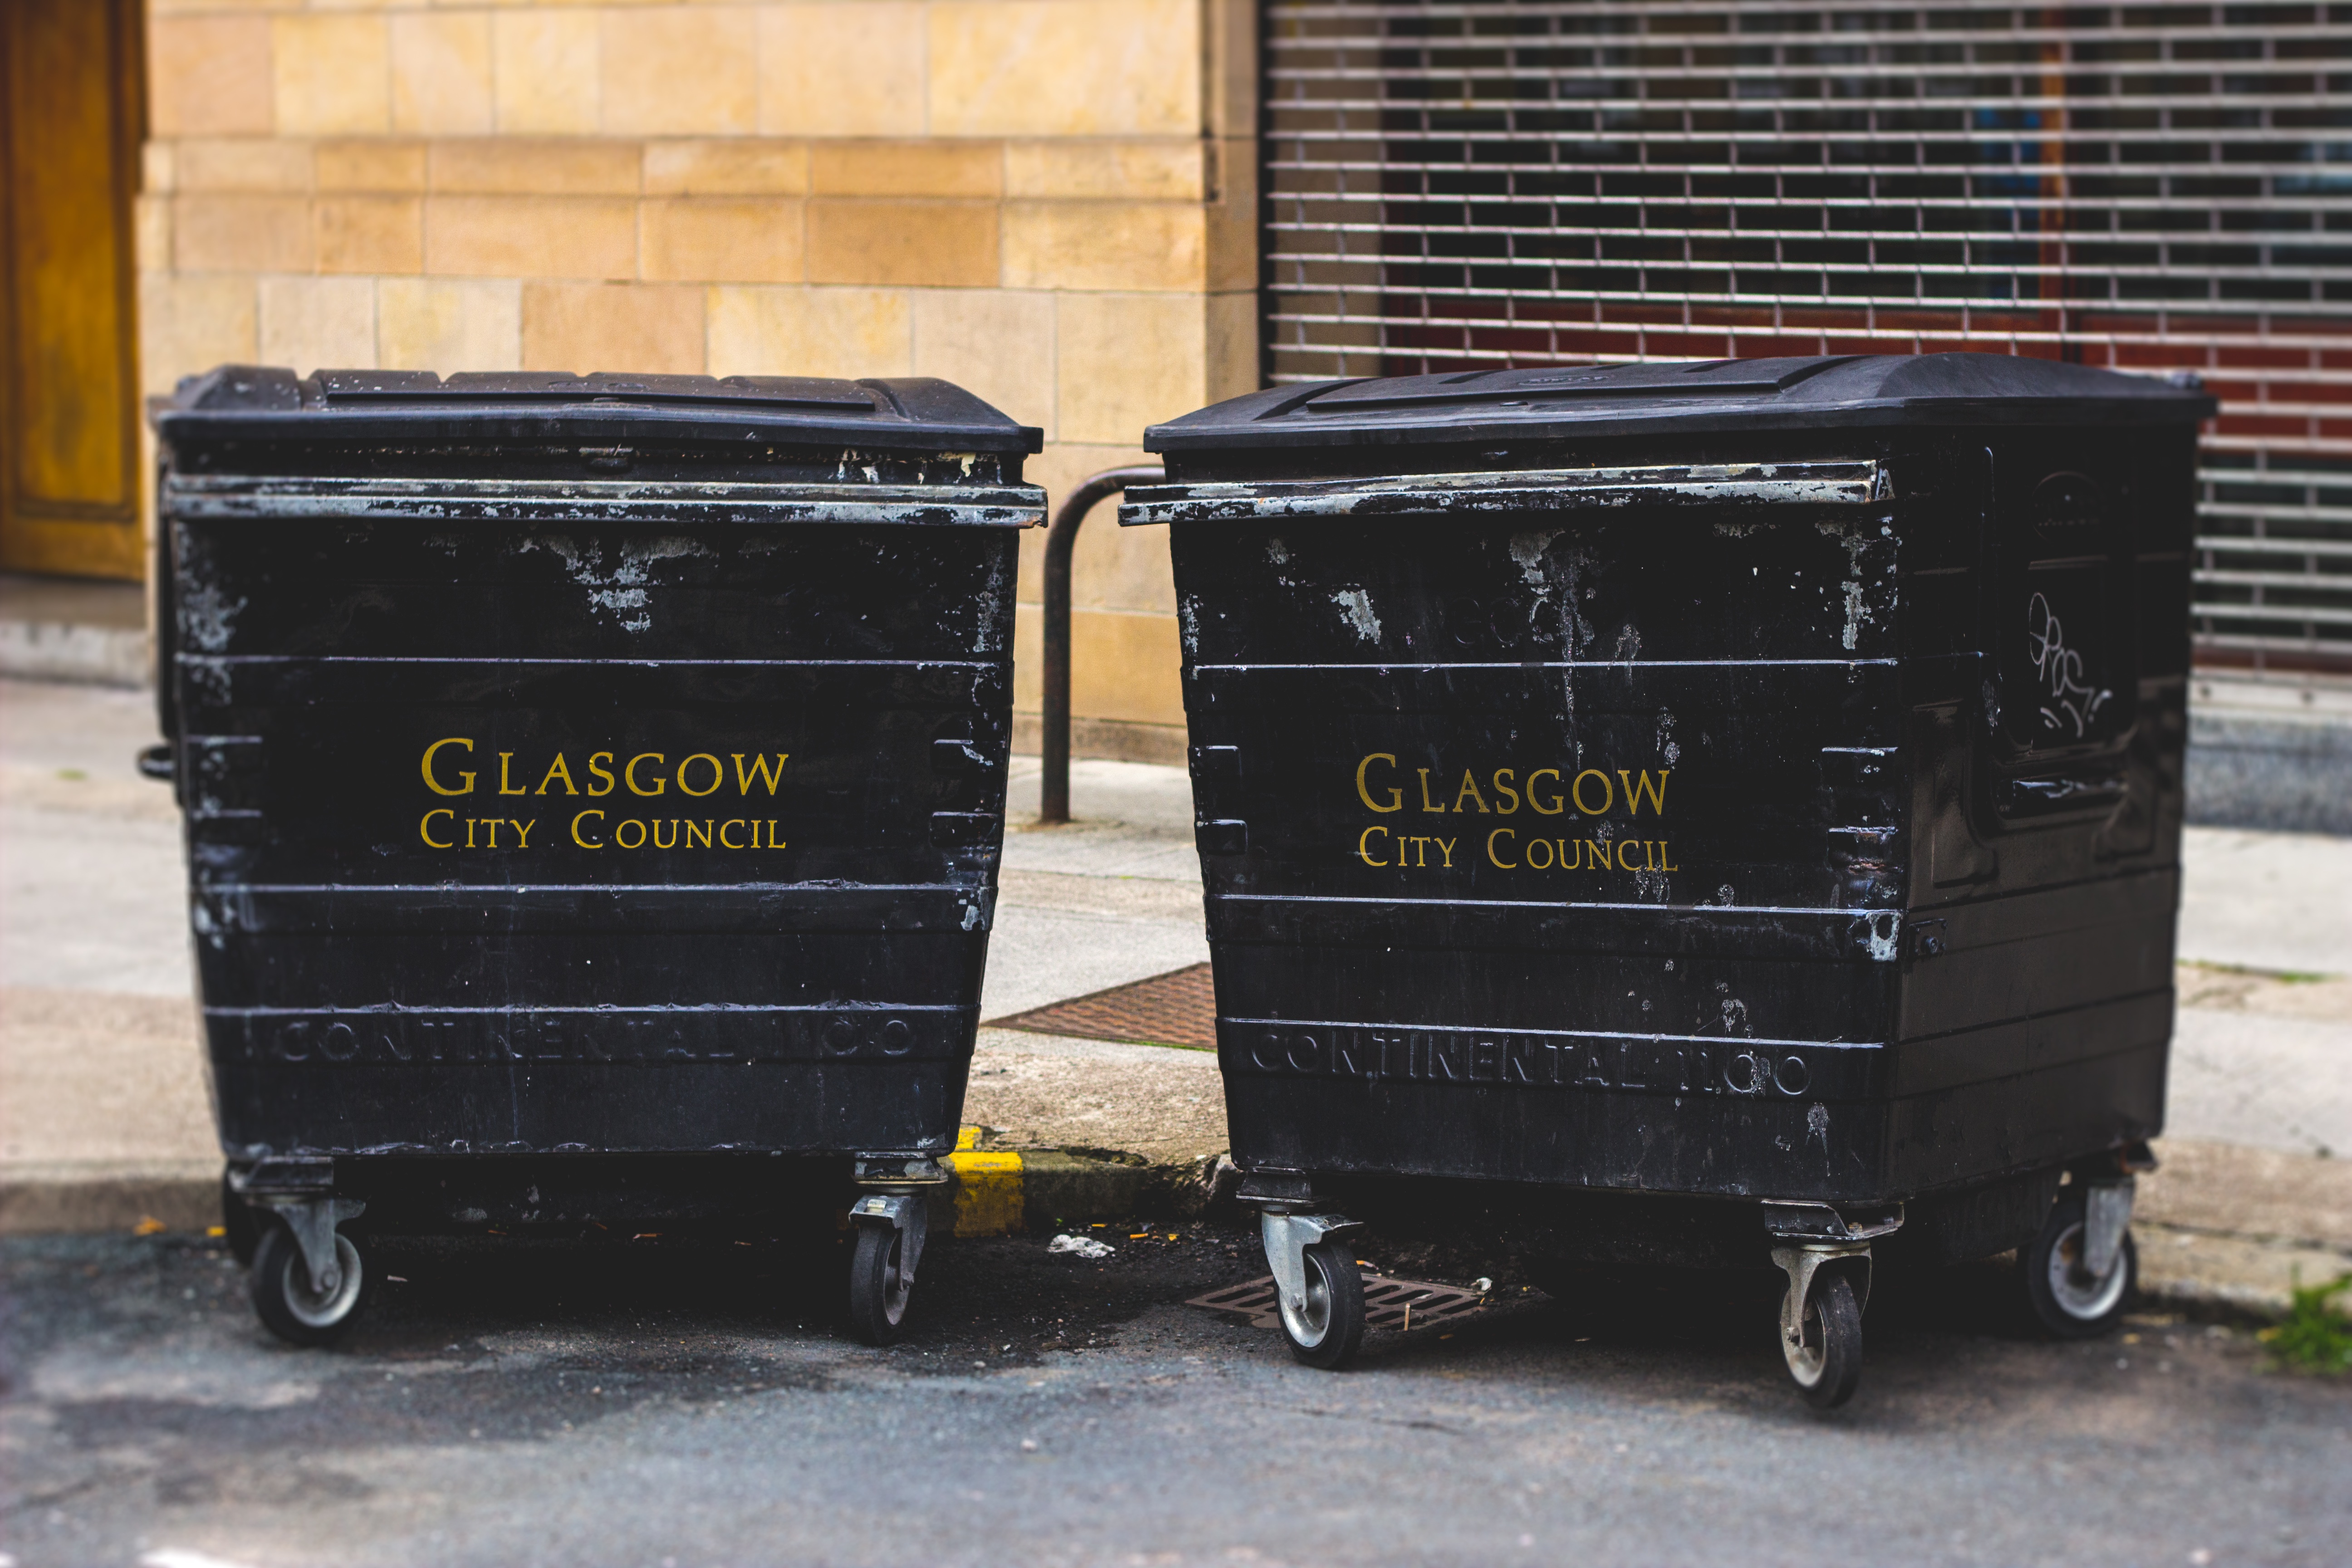
vehicle, furniture, man made object